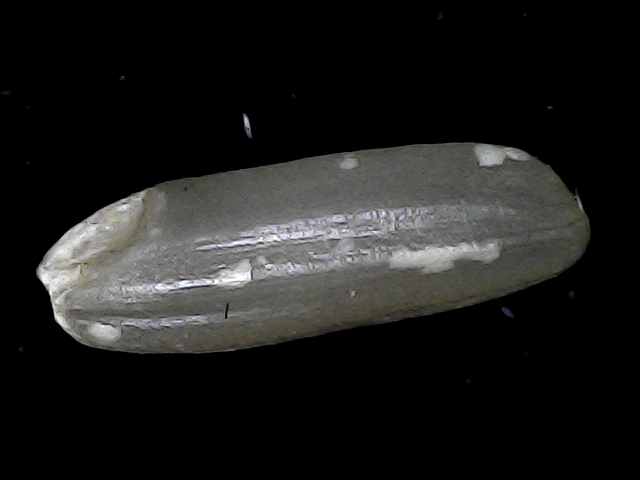
Rice variety: BD85